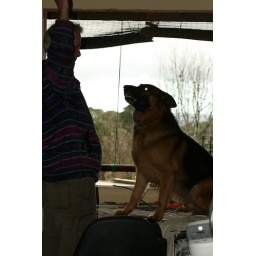
So up and over now sitting on my desk